Appleby Matthews

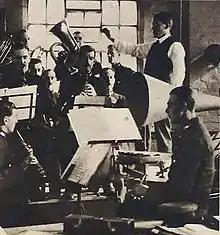
Matthews conducting a Birmingham Police Band recording session in 1921

Between 1916 and 1920 Matthews ran annual series of concerts in Birmingham with an orchestra bearing his own name. The first recorded concert took place on 16 July 1916 at Birmingham Town Hall, with 40 musicians and Alex Cohen as leader. The 1917-1918 season saw twelve Monday evening concerts take place at the Birmingham Repertory Theatre in Station Street; the 1918-1919 season saw 40 Sunday evening concerts at the Scala on Smallbrook Street; and the 1919-1920 season saw 36 concerts, also on Sunday evenings, at the Futurist Cinema on John Bright Street.